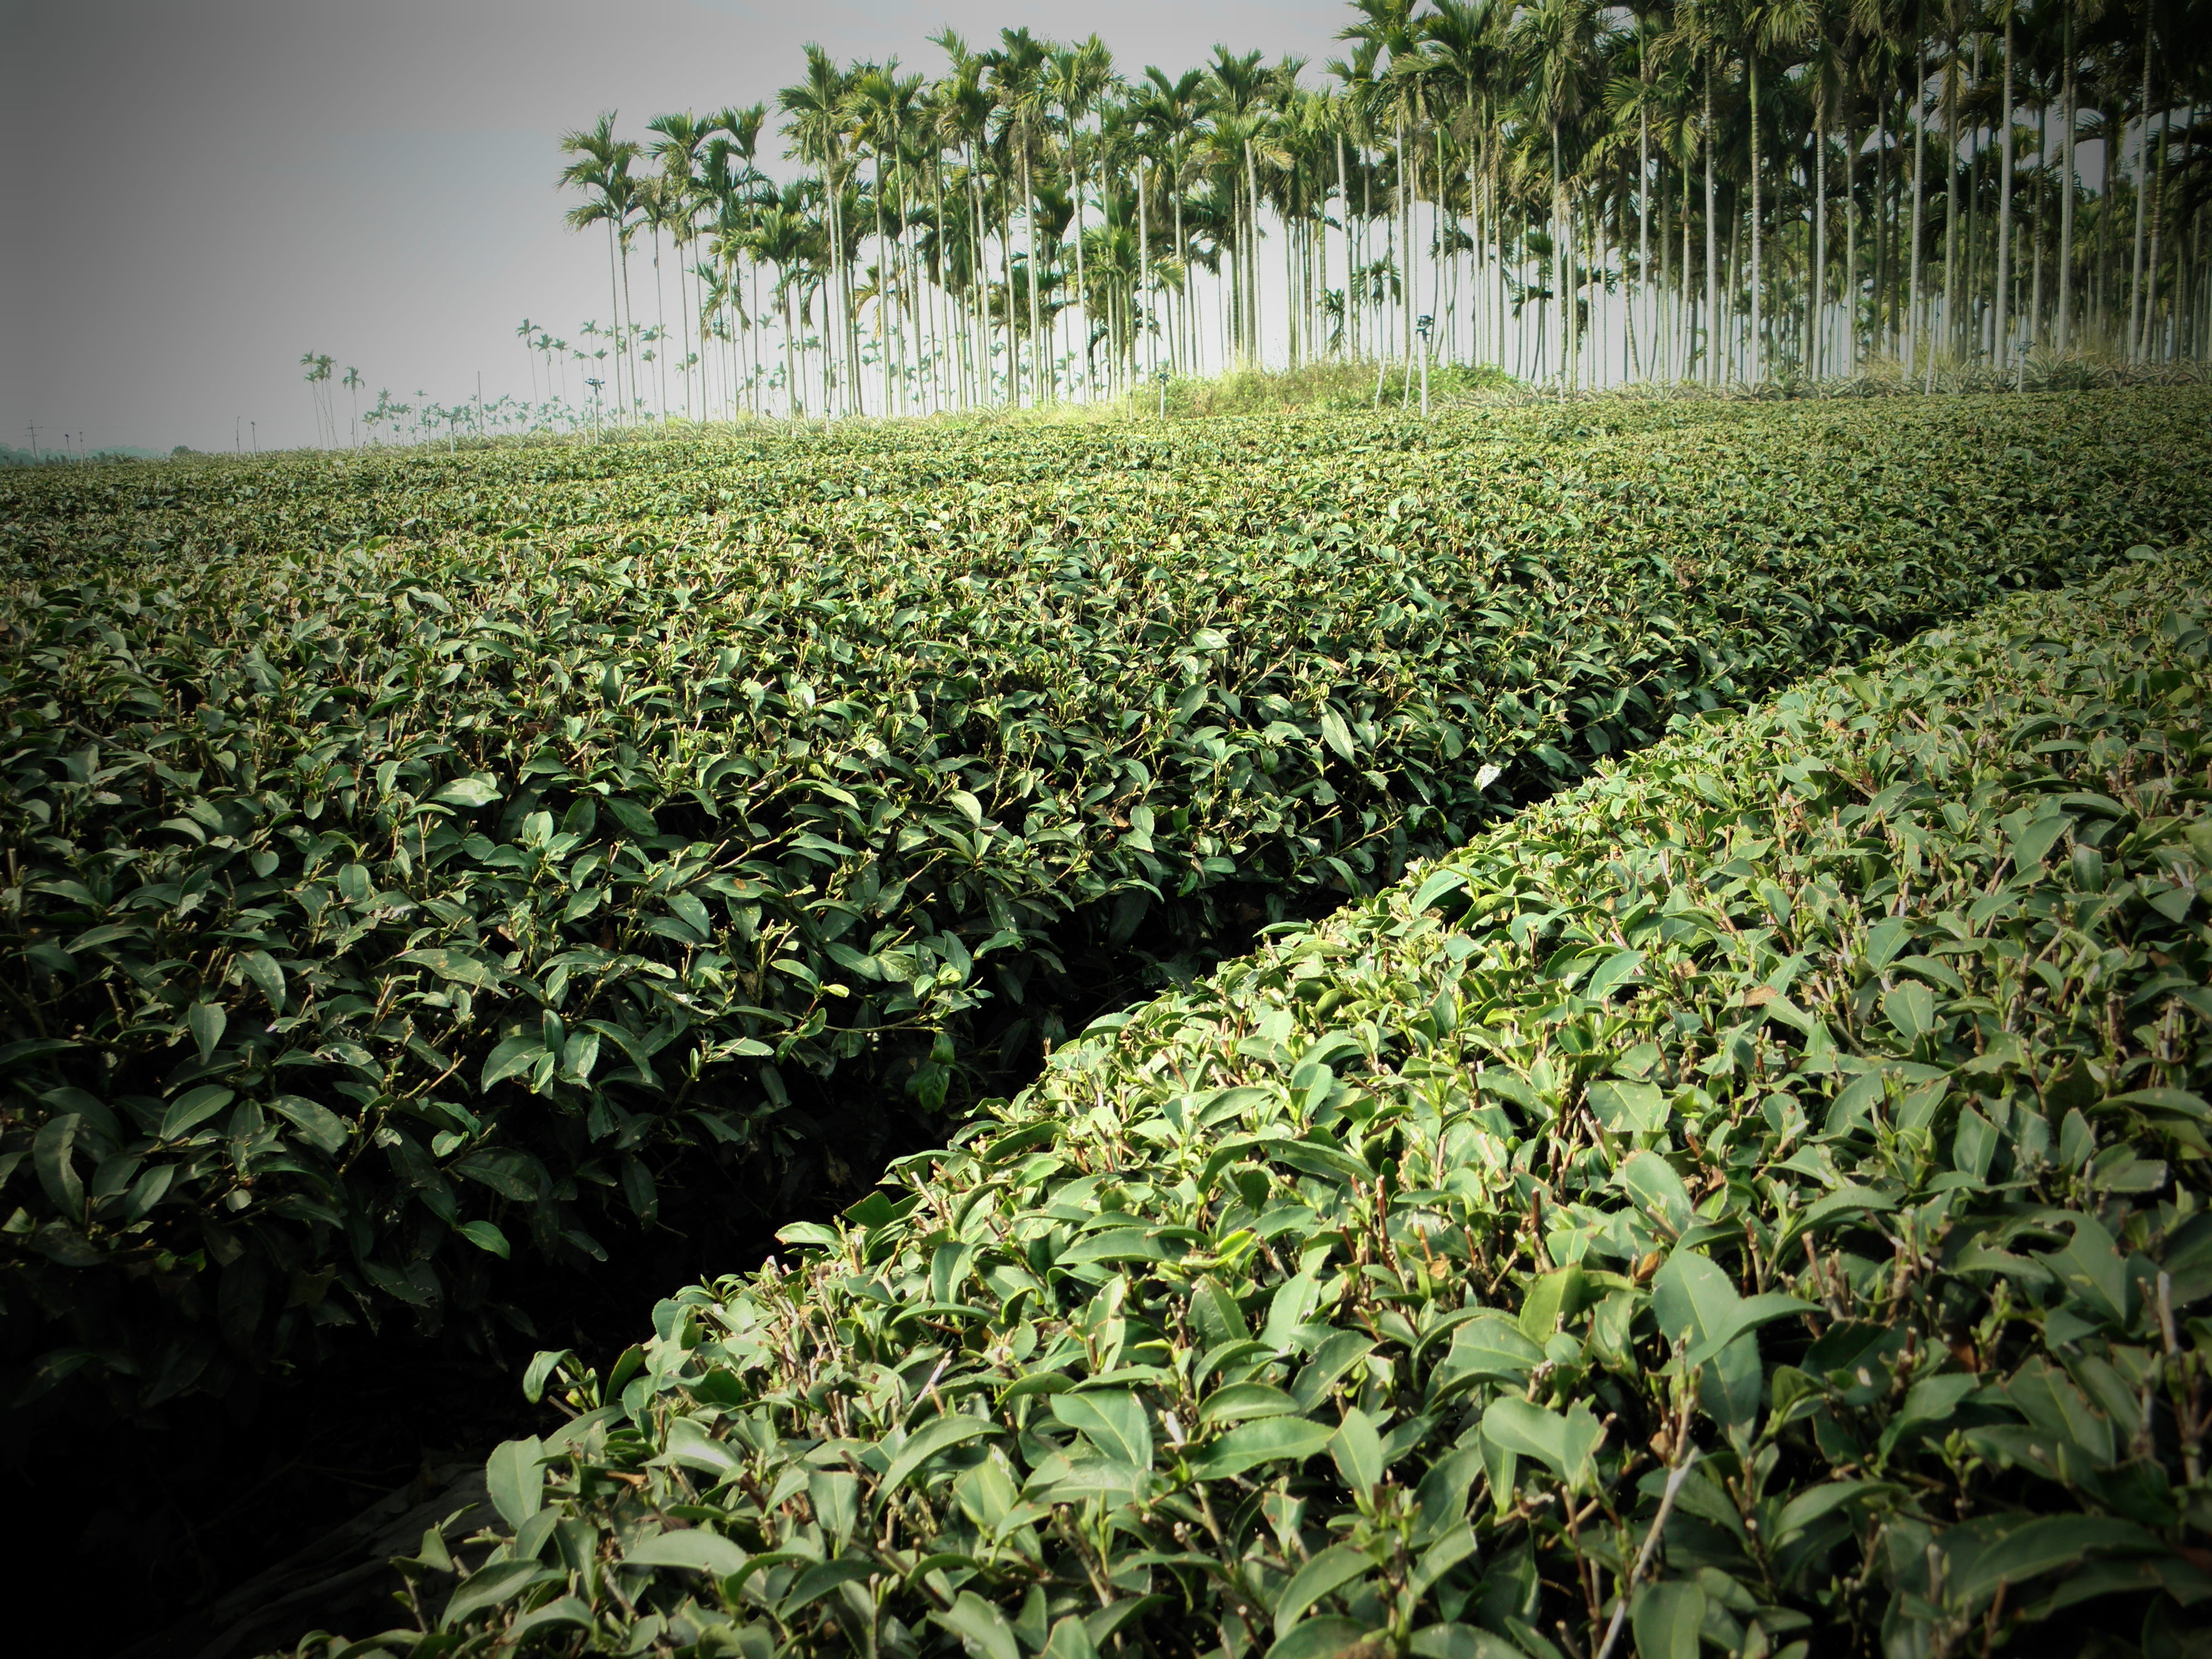
landscape, plant, field, tea, leaf, flower, green, produce, crop, soil, botany, agriculture, shrub, plantation, areca catechu tree